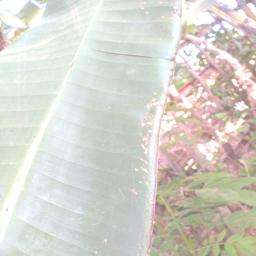
Label: MALBHOG LEAF